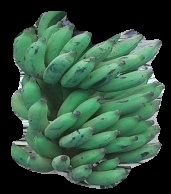
Variety: elakki-bale
Grade: grade3